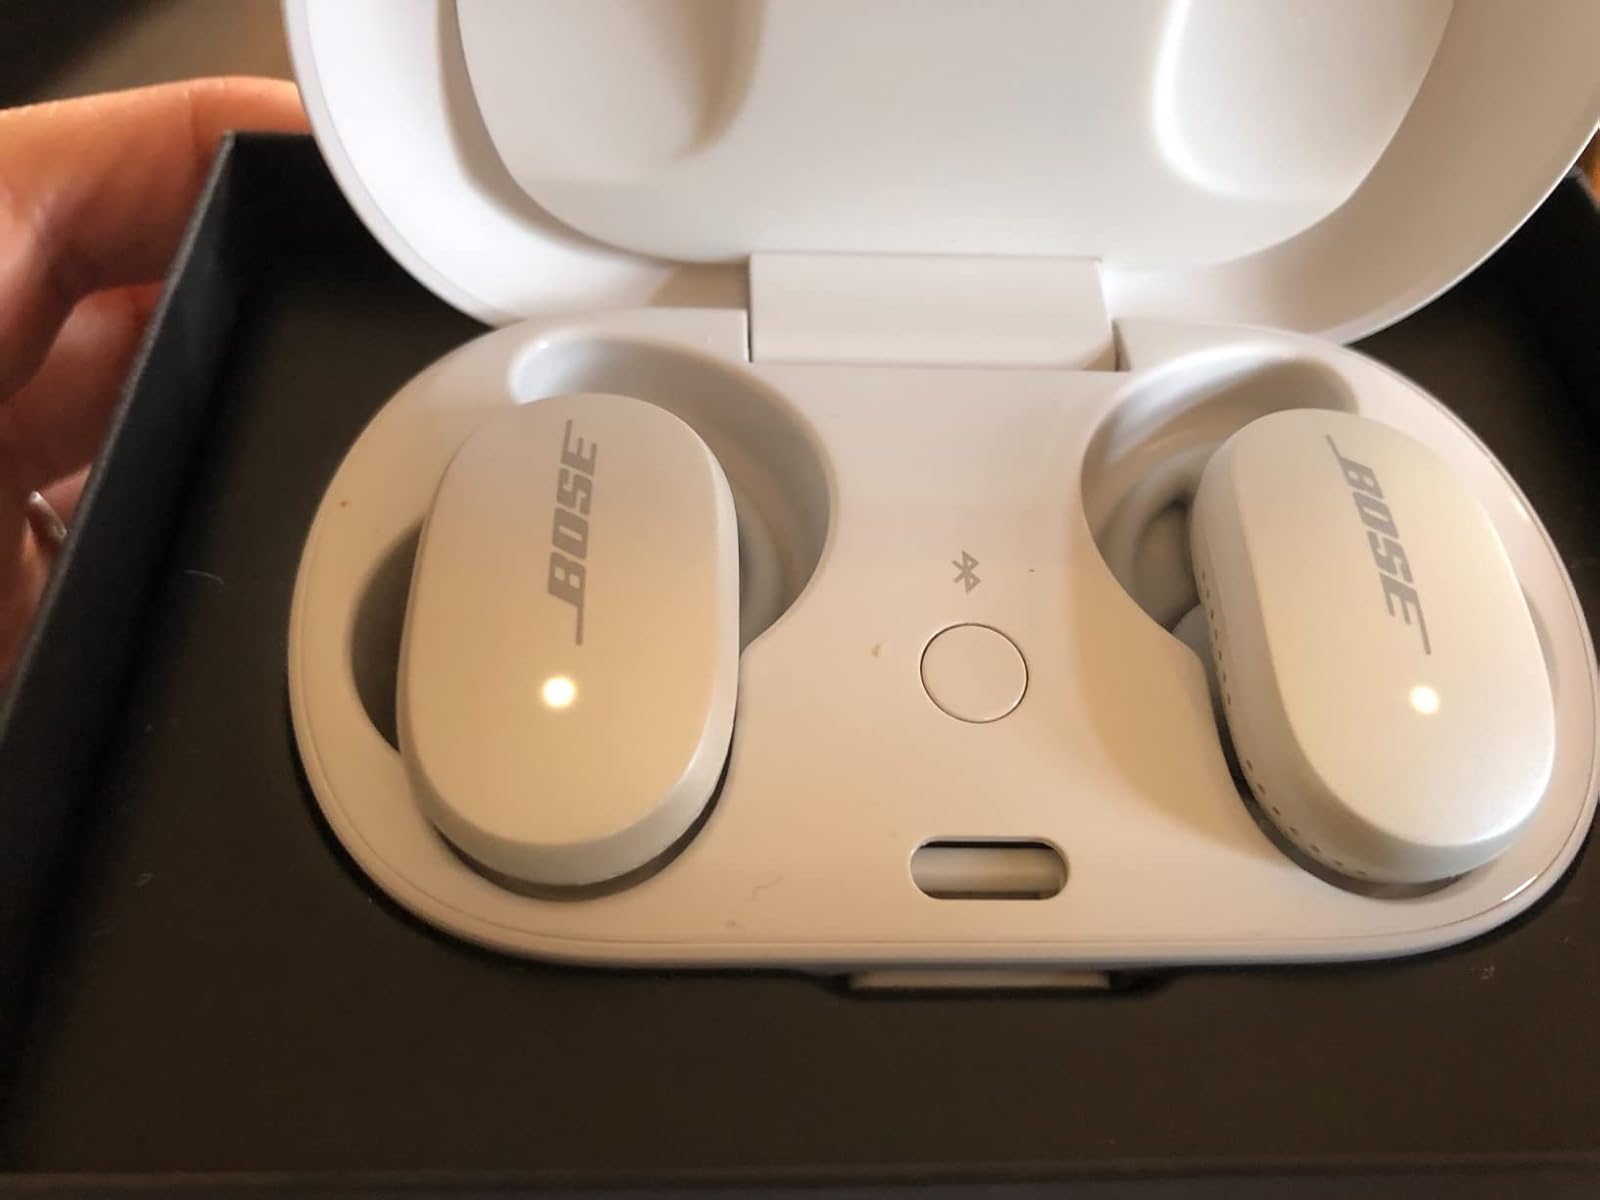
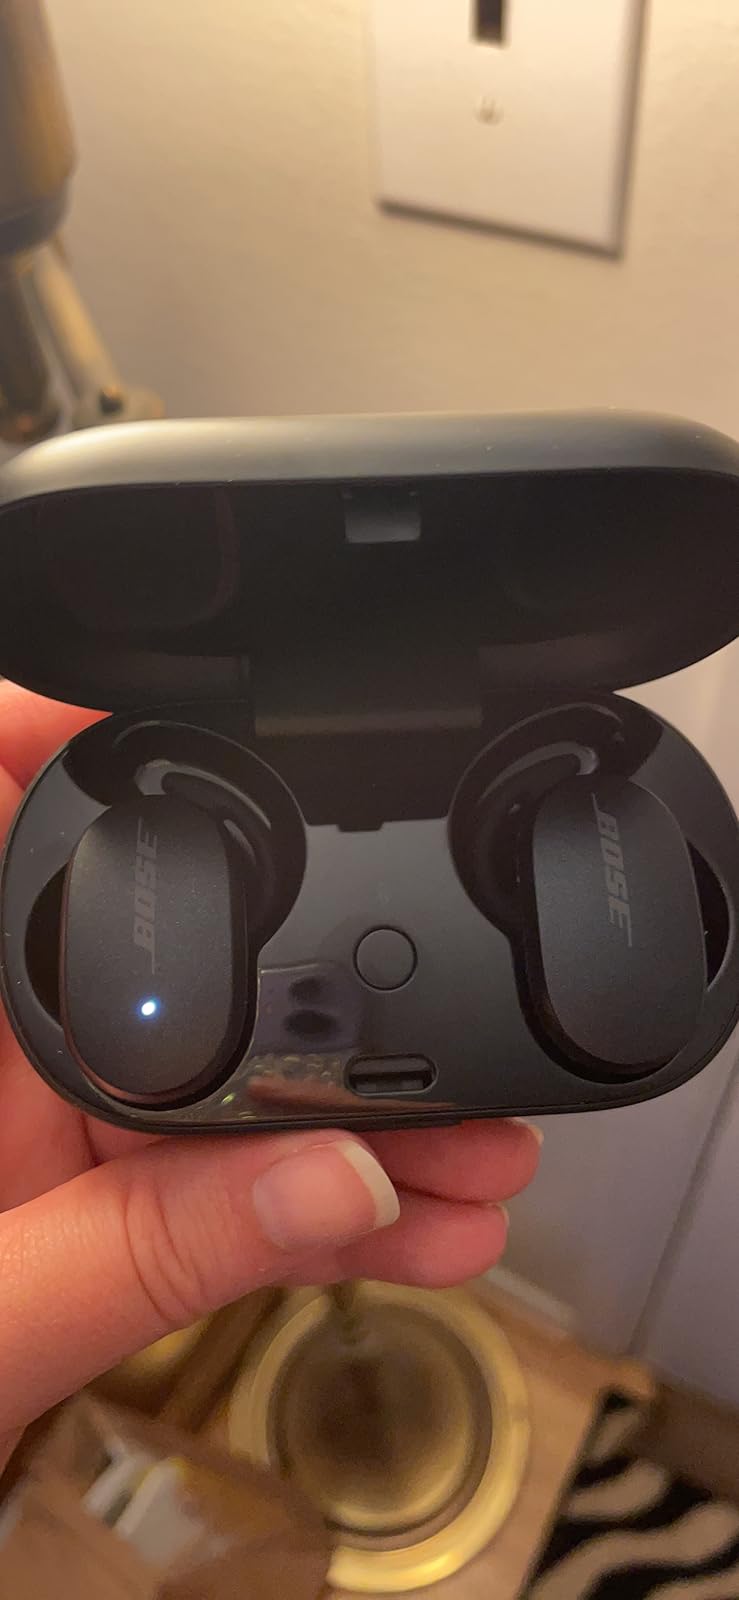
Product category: earbuds
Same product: no